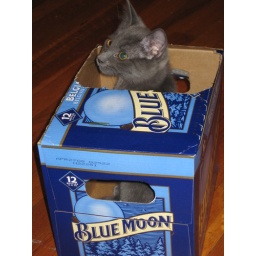
another cat in the box photo